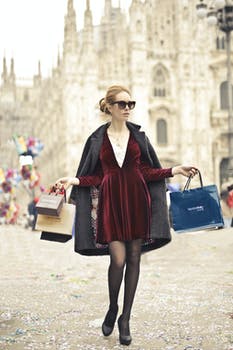
Label: No Watermark